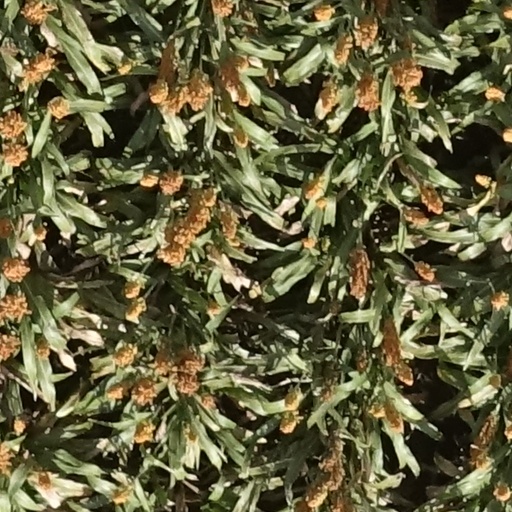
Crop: sorghum